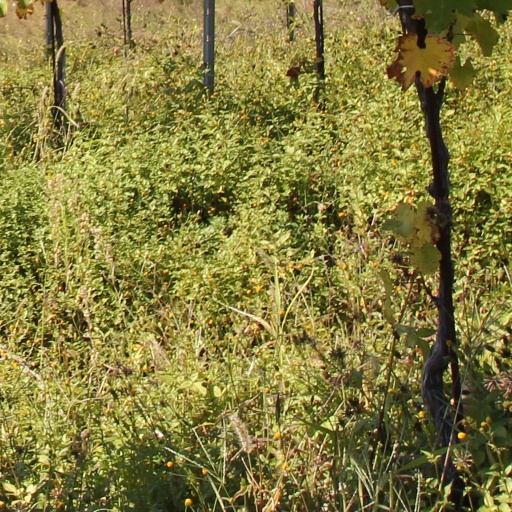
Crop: grape